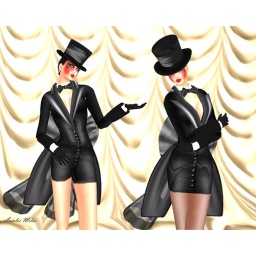
dress Lady Tux by Tres Beau. make up Lovely Mi _audrey red